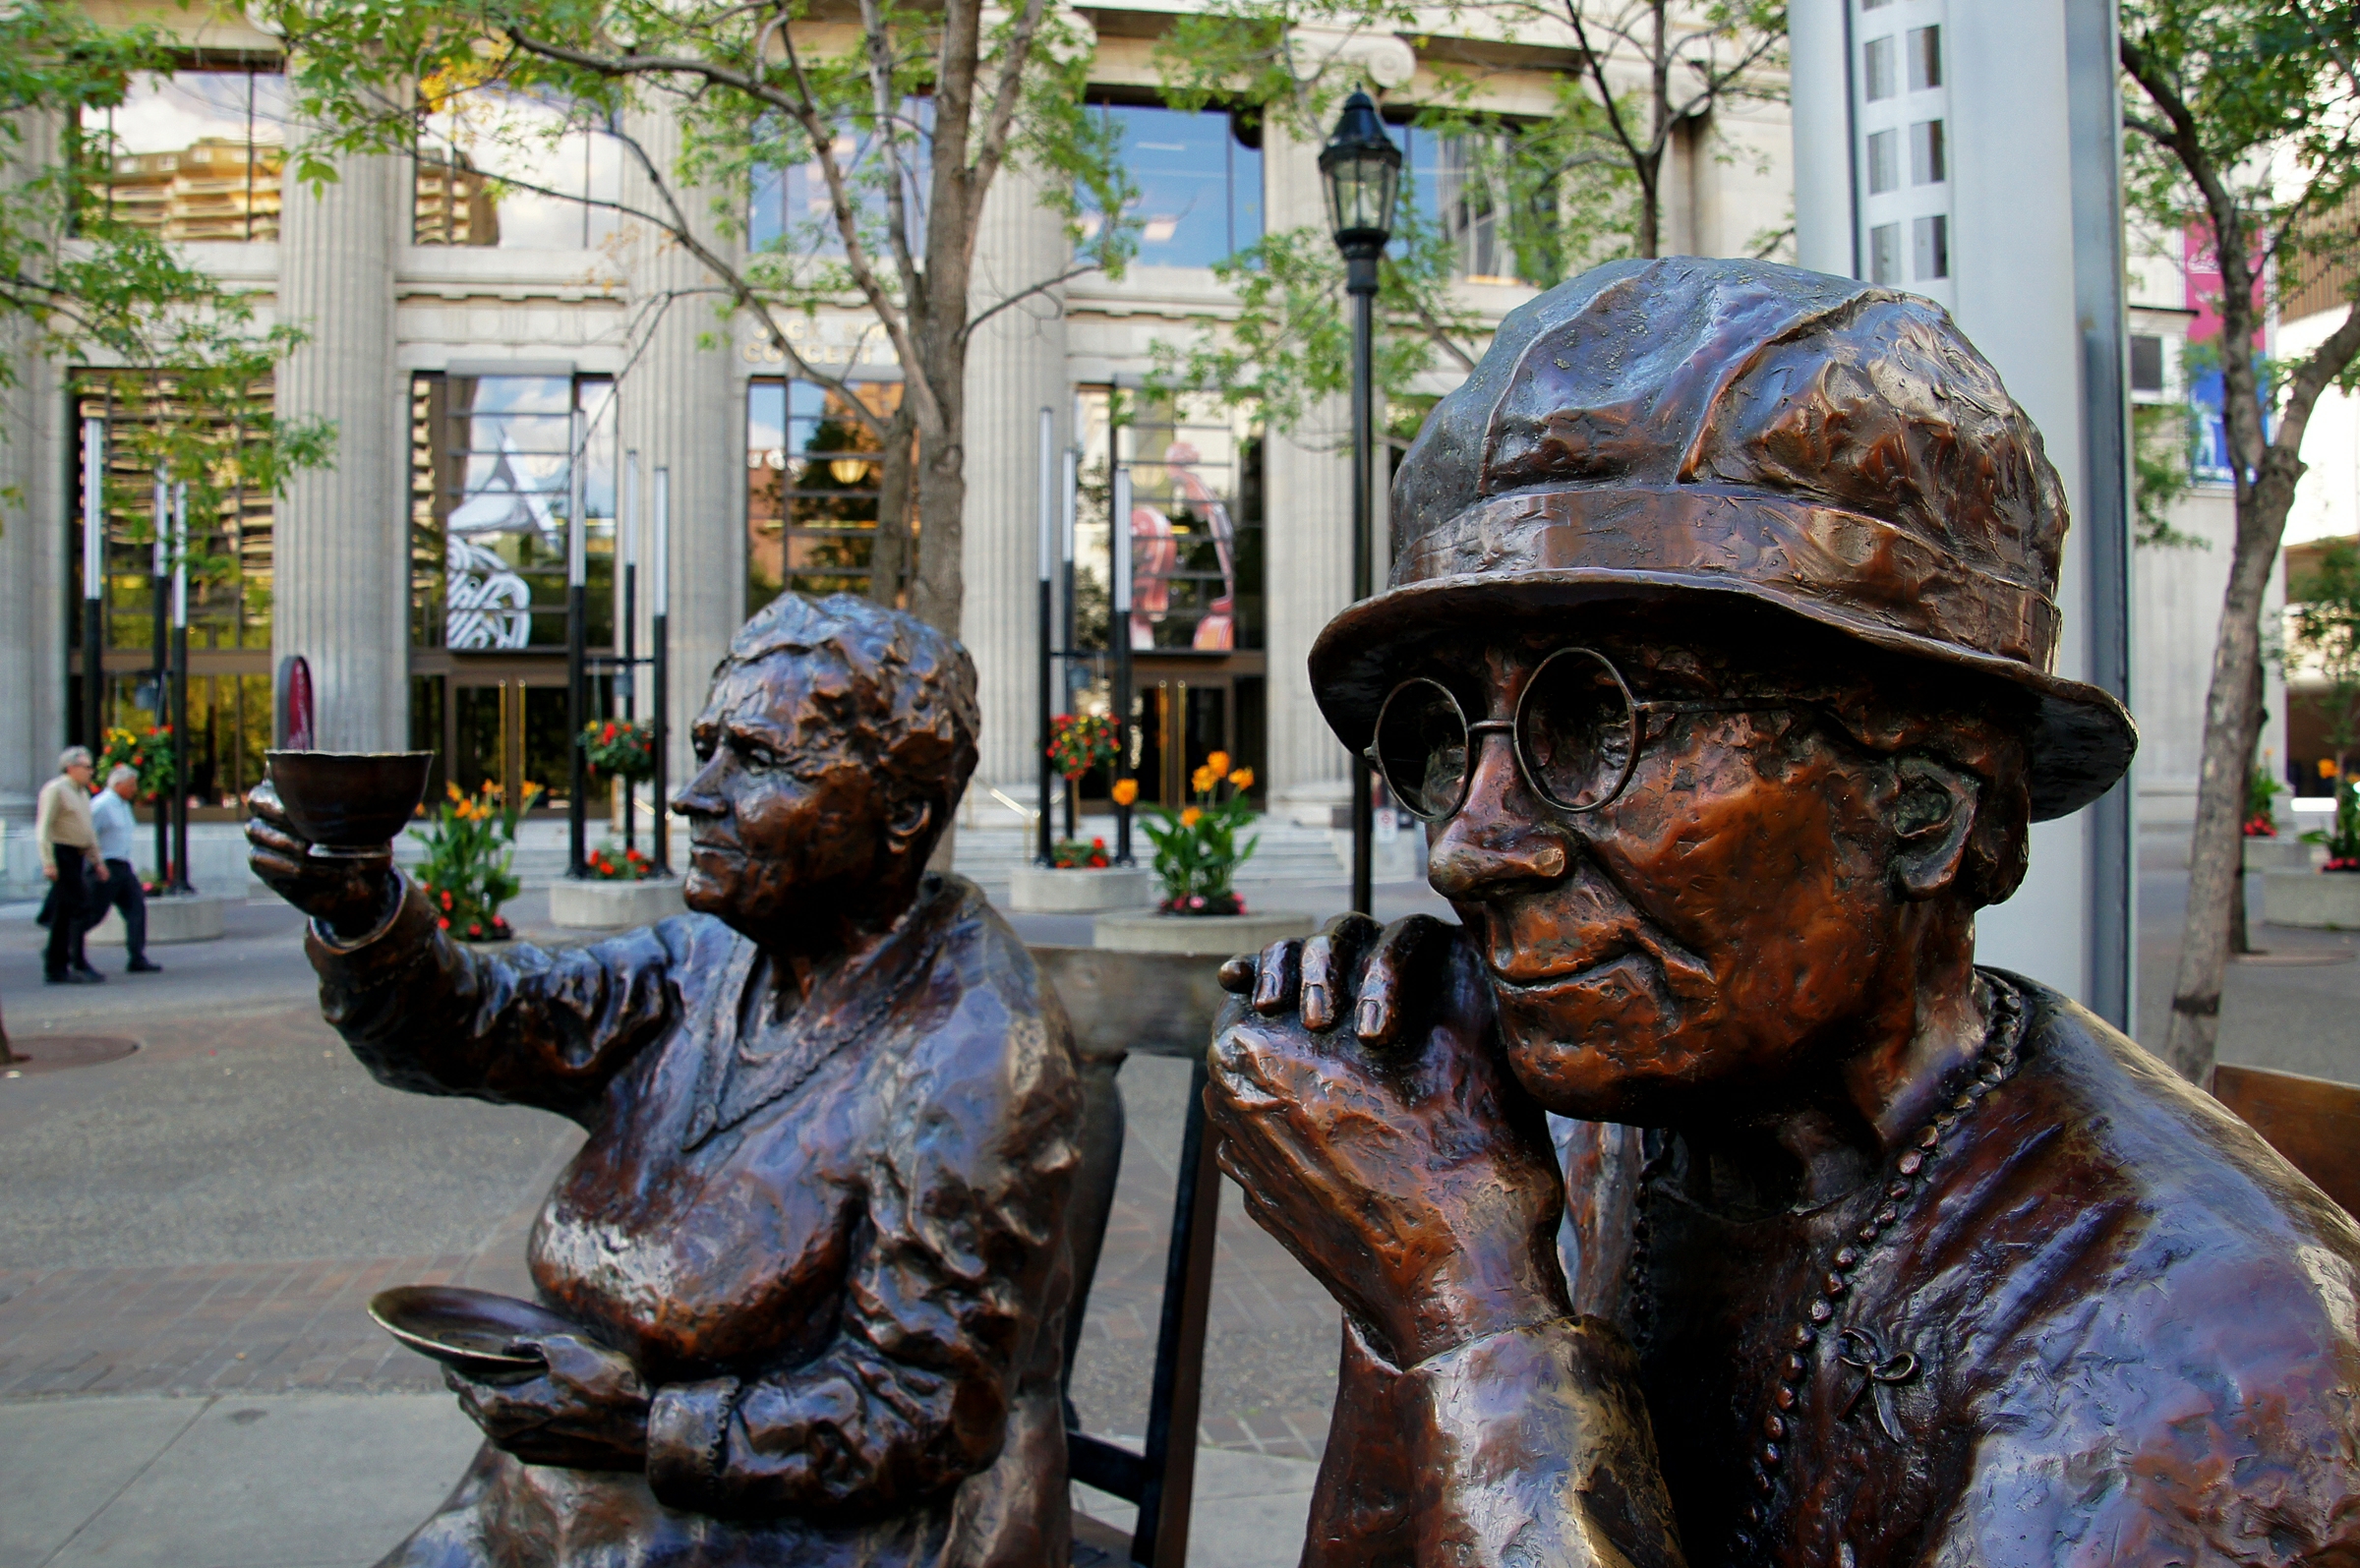
architecture, statue, tourism, sculpture, art, canada, bronze, calgary, sonydslra580, stature